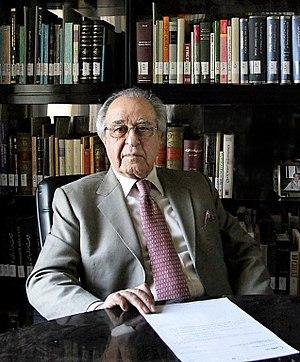
Dariush Borbor, né à Téhéran, Iran, le 28 avril 1934, est un architecte, urbaniste, designer, sculpteur, peintre, savant et homme de lettres irano-français. En 1963, il crée son propre cabinet sous le nom de «Borbor Conseils en Architecture, Ingénierie et Urbanisme ».